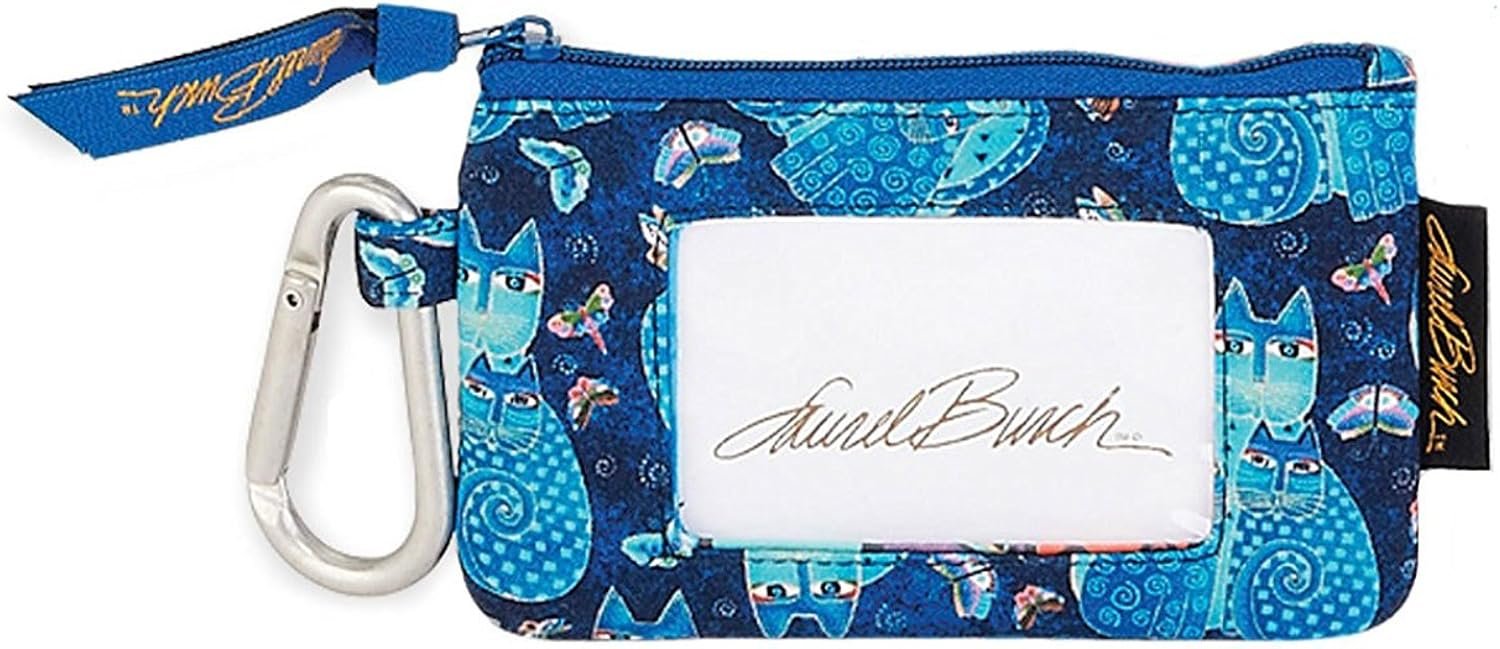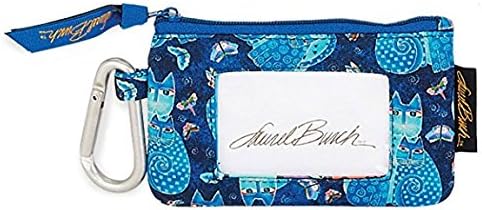
Laurel Burch Indigo Cats Coin Purse
Category: AMAZON FASHION
Laurel Burch Indigo Cats Quilted Coin Purse - LB6348A - A little side pocket for your license, and hook to hang your keys on, this Coin Purse is a must for the cat lovers of the world, who also love Laurel Burch Art! It measures about 3.25x5". Genuine Laurel Burch Products
Features: Zipper closure | Measures about 3.25x5" | Laurel Burch Indigo Cats Design | Top Closure: Zip | Genuine Laurel Burch Product | One exterior side pocket ideal for you ID'S